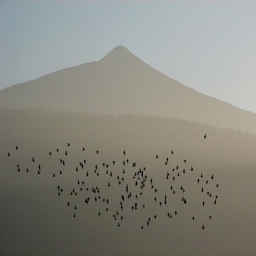
A flock of birds flying over a tall mountain.
Many birds flying in the air at a distance against a foggy evening sky, a hill and a mountain.
There is a large flock of birds flying in the sky.
a flock birds flying together on a hazy day
Flock of birds in flight against shadowy, artistic mountain background.